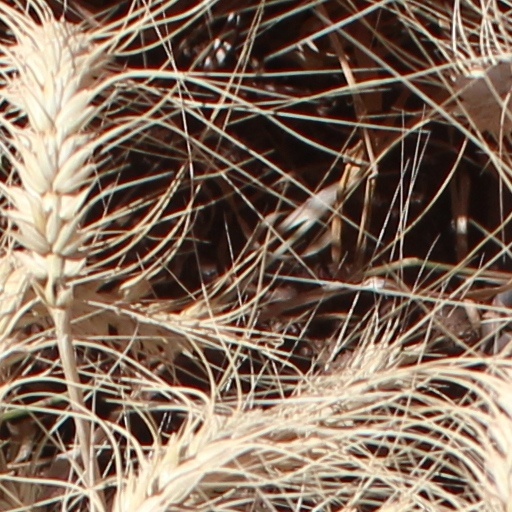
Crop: wheat